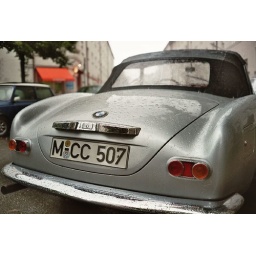
Really Cool: parking a 700.000 USD car on a public road in the rain...